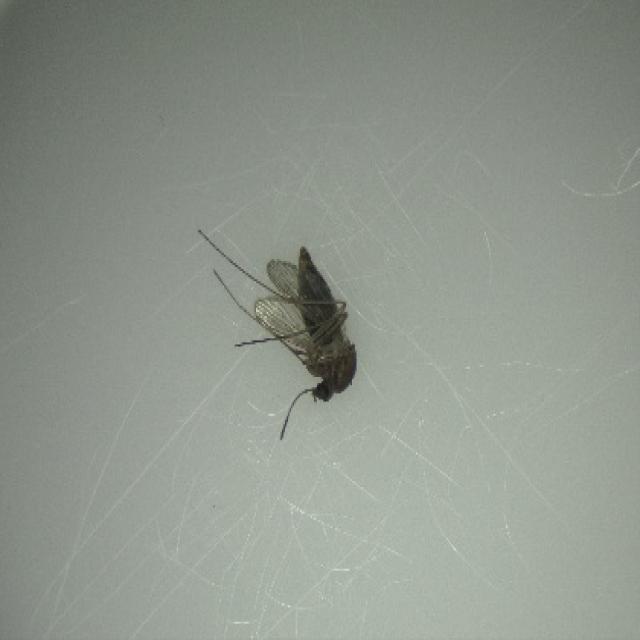
Species: culex_tritaeniorhynchus